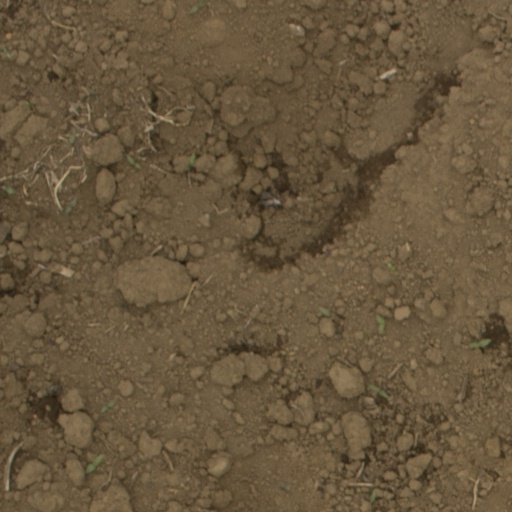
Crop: Jerusalem artichoke